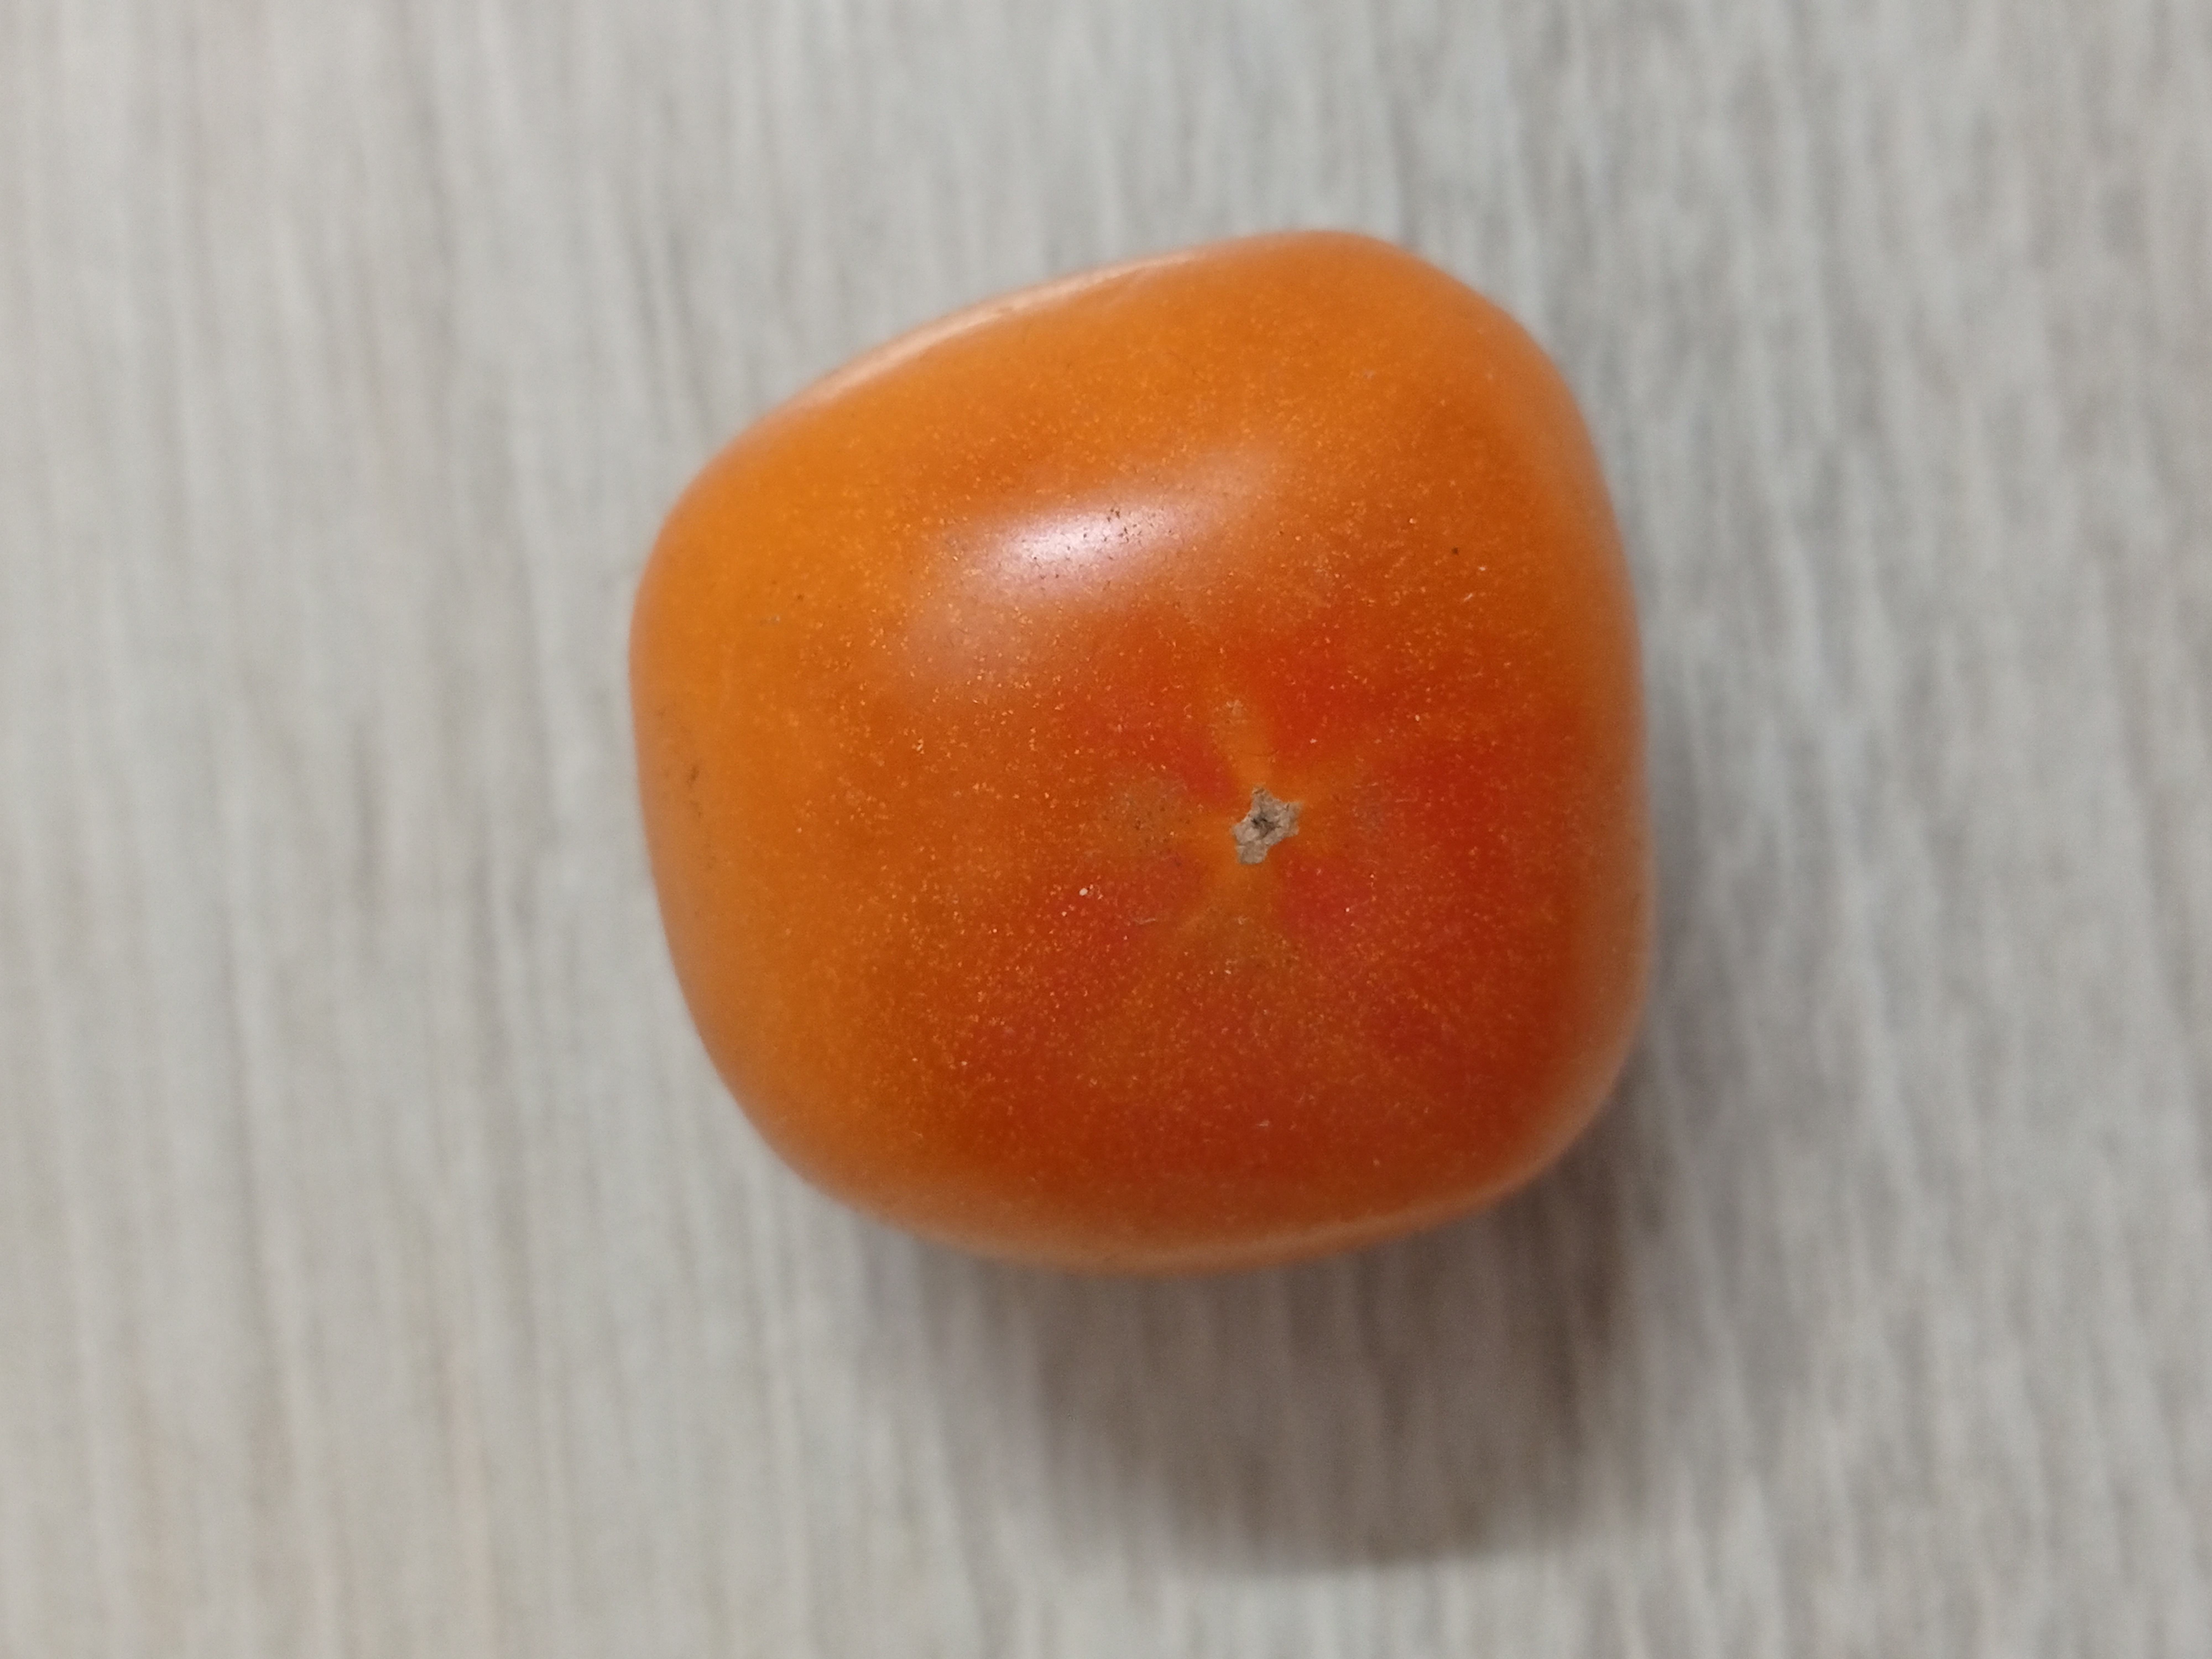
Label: Fresh